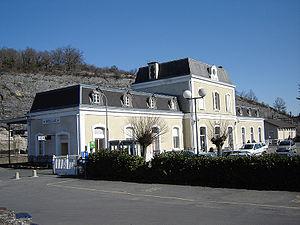
Gare de Souillac (Lot), France
La gare de Souillac est une gare ferroviaire française de la ligne des Aubrais - Orléans à Montauban-Ville-Bourbon, située sur le territoire de la commune de Souillac, dans le département du Lot, en région Occitanie.